Aydın

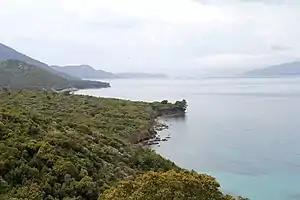
Dilek Peninsula-Büyük Menderes Delta National Park in Aydın.

Aydın remained in ruins until it was re-captured by the Turkish army on 7 September 1922. Resistance warriors such as the efe Yörük Ali, who were based in the surrounding mountains and conducted a guerrilla warfare against the Greek army, became heroes in Turkey. Following the war and the foundation of the Republic of Turkey, the Greeks of Aydın were exchanged with Muslims living in Greece under the 1923 agreement for the Population exchange between Greece and Turkey.